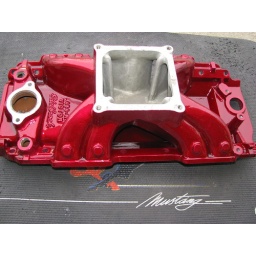
Candy red over mirror silver sparkle